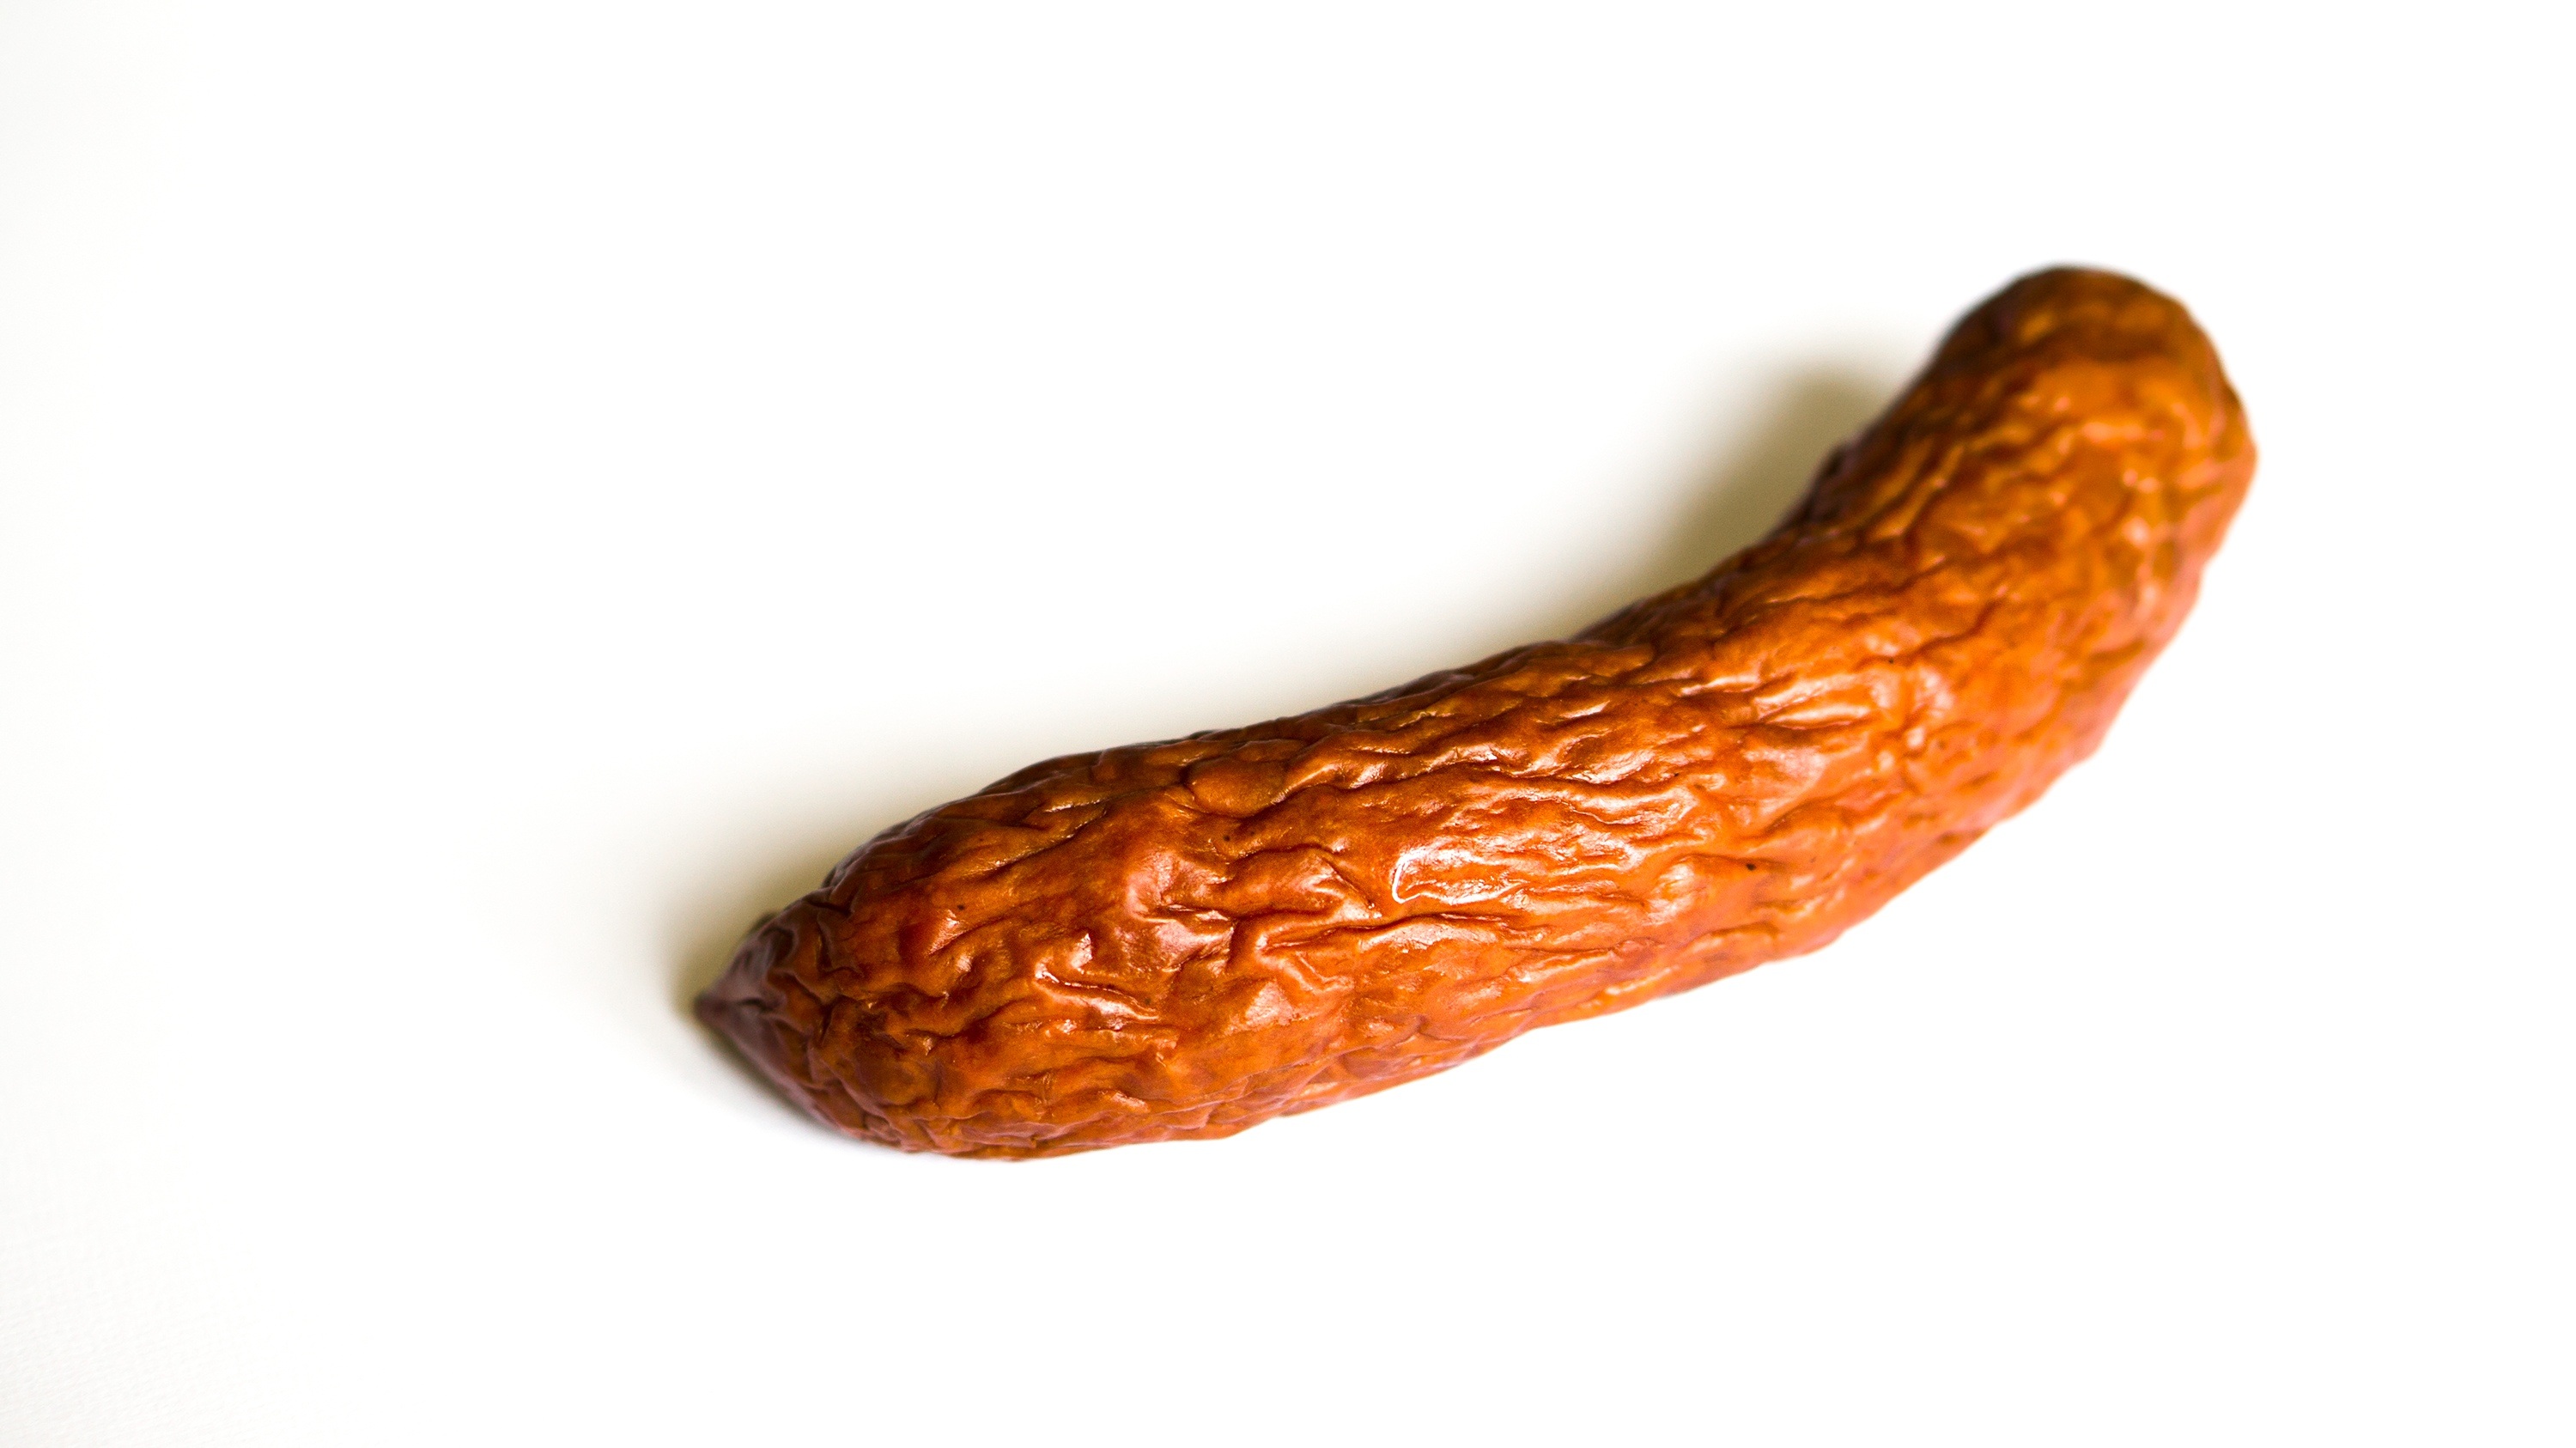
plant, fruit, food, cooking, produce, vegetable, meat, pork, delicious, sausage, eating, hot, spicy, tasty, organ, german, traditional, ready, polish, smoked, flowering plant, land plant, medicinal mushroom